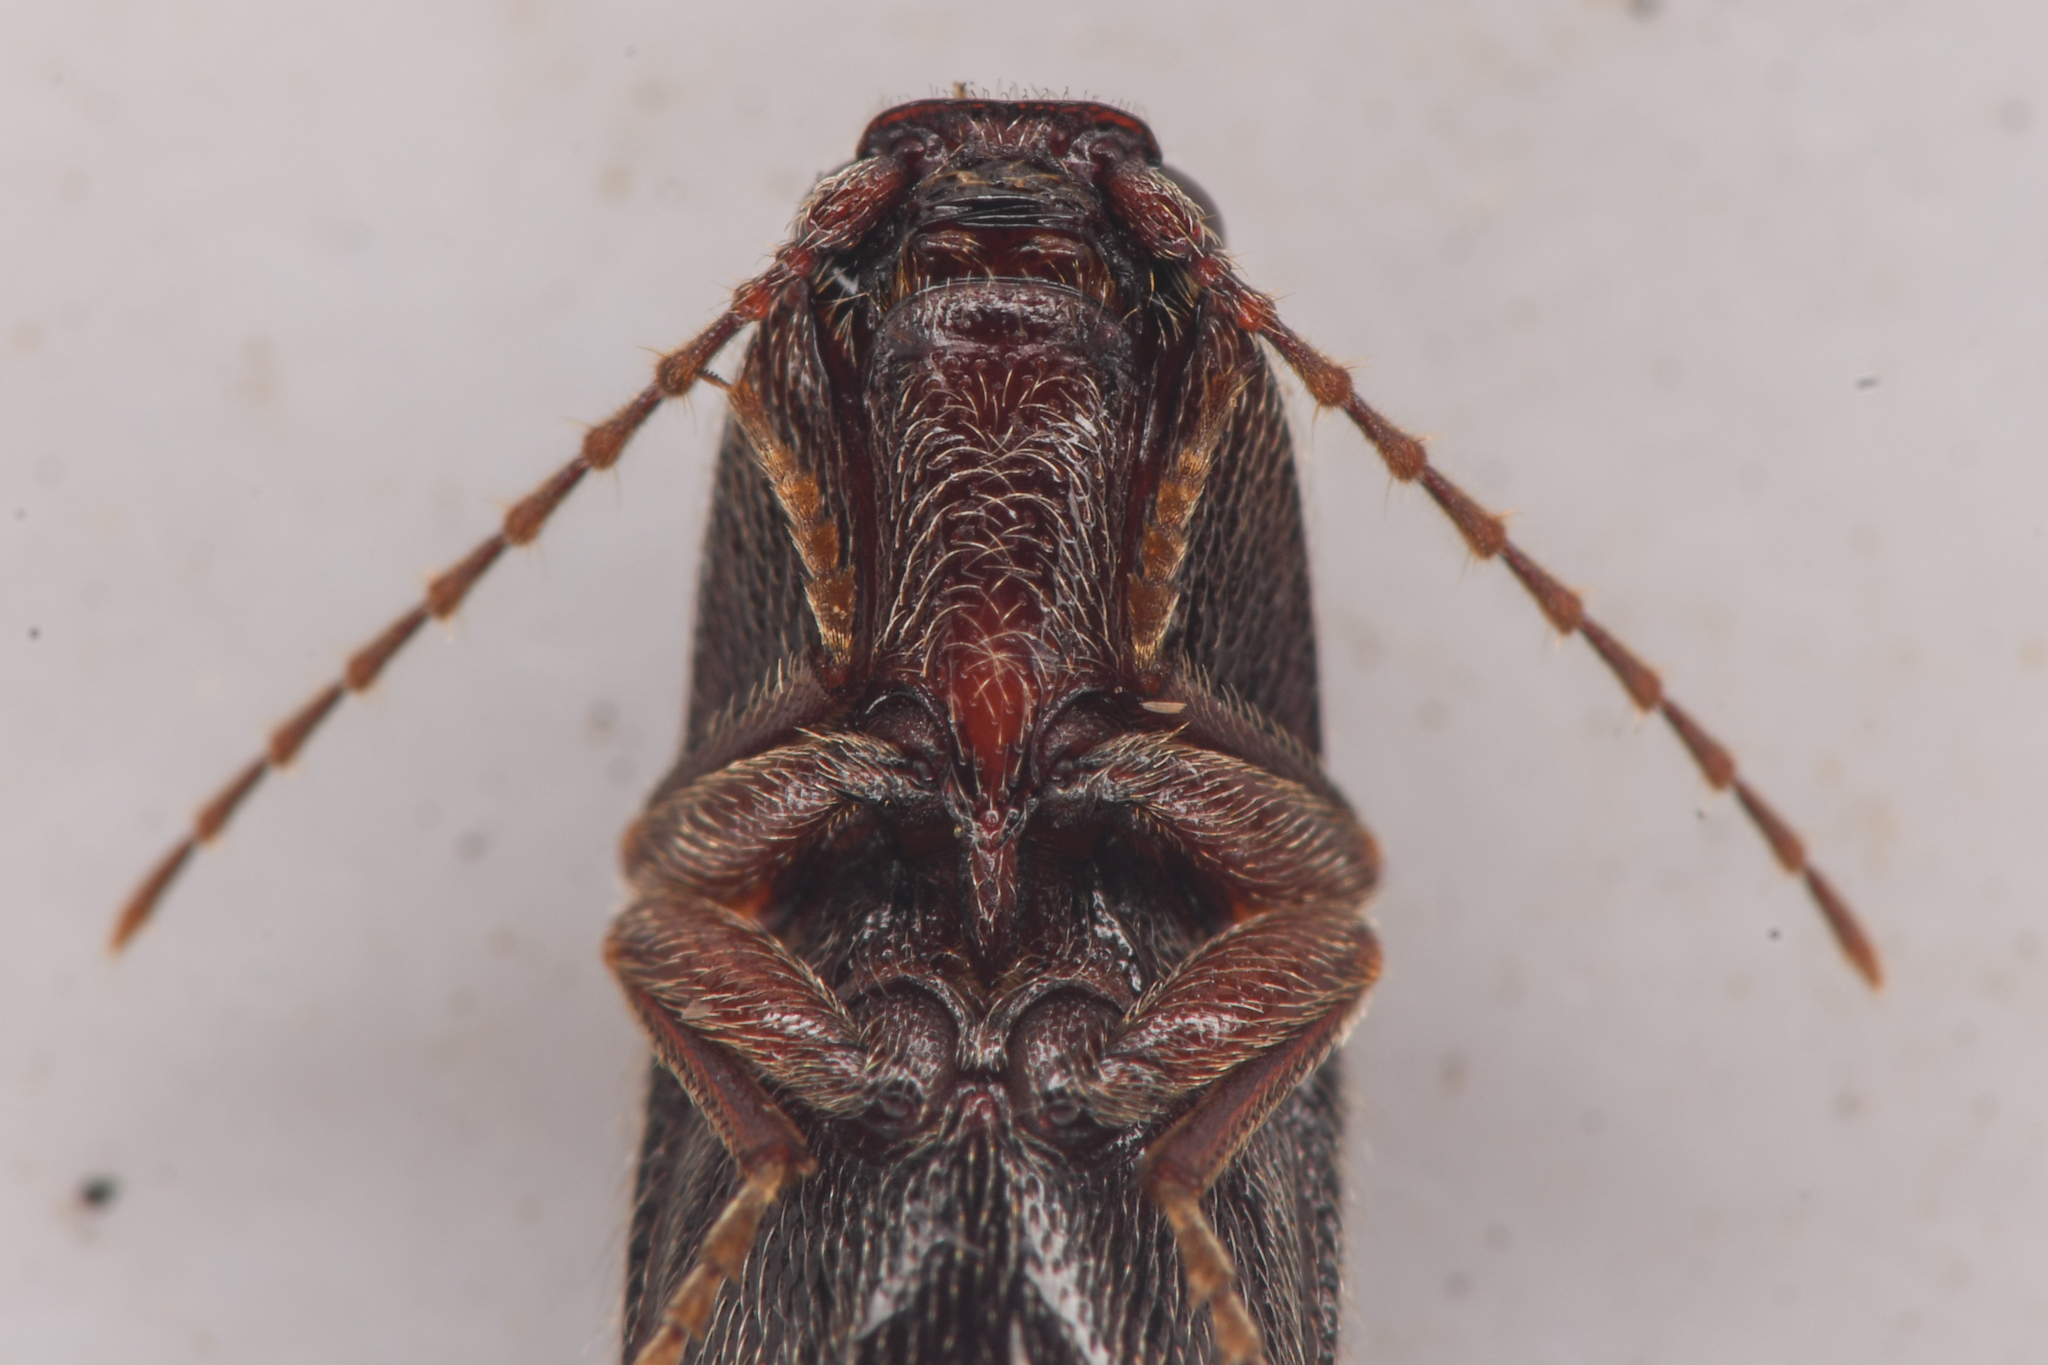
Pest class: clickbeetles_wireworms